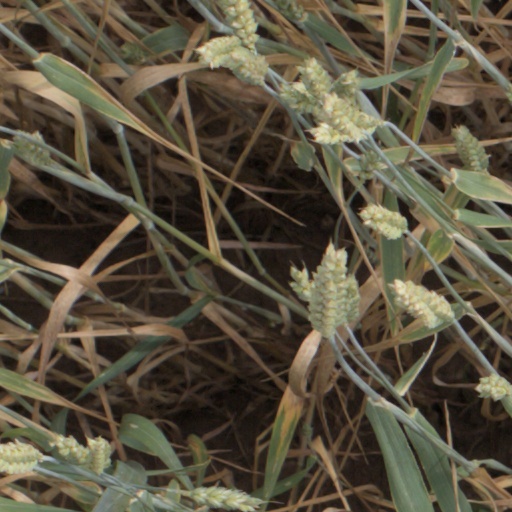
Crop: wheat